Australian Broadcasting Corporation

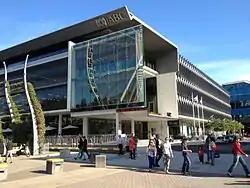
ABC Brisbane headquarters in South Bank

Licence fees remained until 18 September 1974, when they were abolished by the Whitlam Labor government, on the basis that the licence fee represented a poll tax and in turn cost more for the less affluent. Its abolishment was introduced by Frank Crean in his 1974 budget speech.